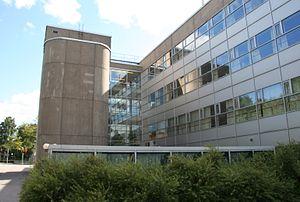
Aarno Emil Ruusuvuori est l'un des architectes finlandais les plus connus des années 1960 à 1980.